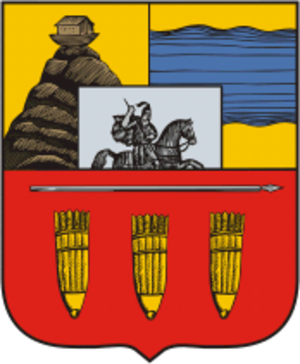
Nakhitchevan est la principale ville et capitale de la République autonome du Nakhitchevan, en Azerbaïdjan. L'économie de la ville repose sur l'artisanat et le modisme.